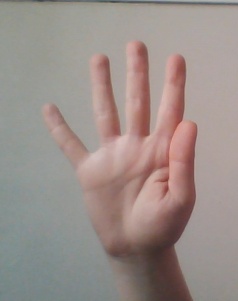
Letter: sheen